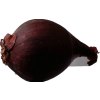
Label: red_onion